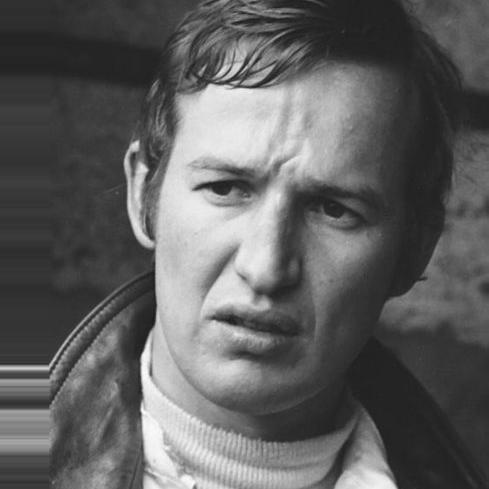
Age: 27